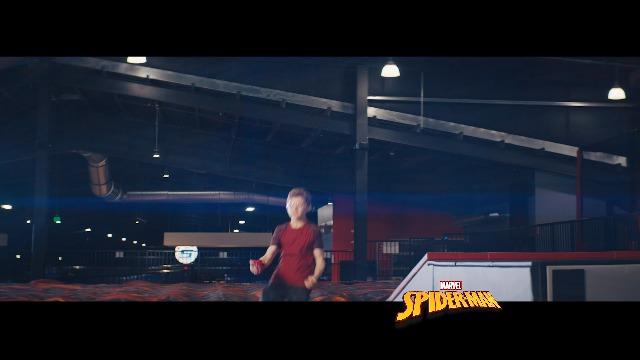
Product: Avengers NERF Power Moves Marvel Thor Hammer Strike Hammer NERF Dart-Launching Toy for Kids Roleplay, Toys for Kids Ages 5 and Up
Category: Toys & Games | Baby & Toddler Toys
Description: COLLECTIBLE TOYS: Look for other NERF Power Moves Marvel Avengers roleplay toys to start a collection, swap with friends, and give as gifts Each sold separately.
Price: $19.99
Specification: ProductDimensions:3.2x14x9inches|ItemWeight:10.6ounces|ShippingWeight:1.65pounds(Viewshippingratesandpolicies)|ASIN:B07VHDVN64|Itemmodelnumber:E7379|Manufacturerrecommendedage:5yearsandup